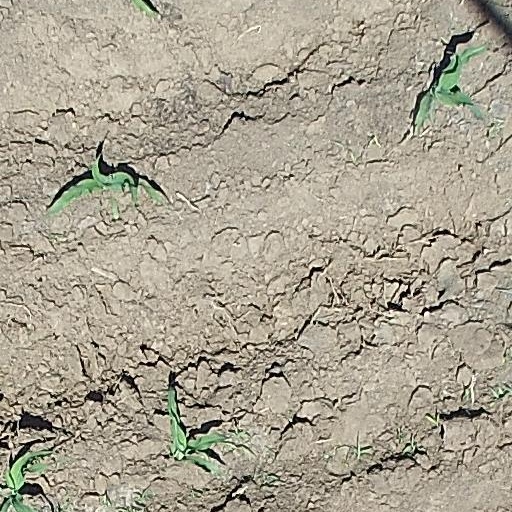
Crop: maize; corn